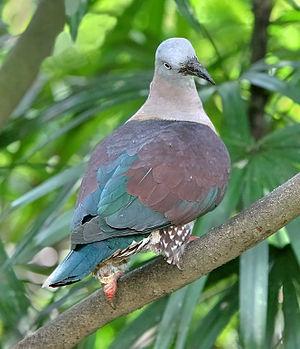
Le Carpophage de Zoé est une espèce d'oiseaux appartenant à la famille des Columbidae.